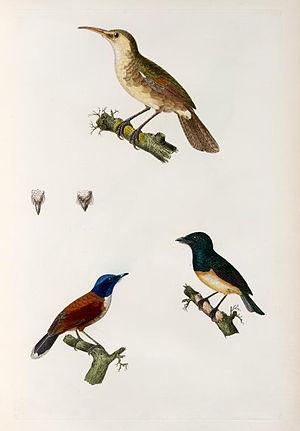
La Rousserolle rossignol est une espèce éteinte d'oiseaux qui était endémique des îles Guam et Saipan y Alamagan. Elle a été observée pour la dernière fois à Guam en 1969.